Korail

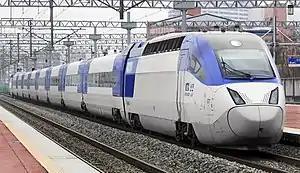
KORAIL KTX-Sancheon Class 110000

KTX (Korea Train eXpress) is currently the highest class of KORAIL services. KTX services are provided on the Gyeongbu HSR and Honam HSR, as well as their branches such as Gyeongjeon Line, Donghae Line, or Jeolla Line.